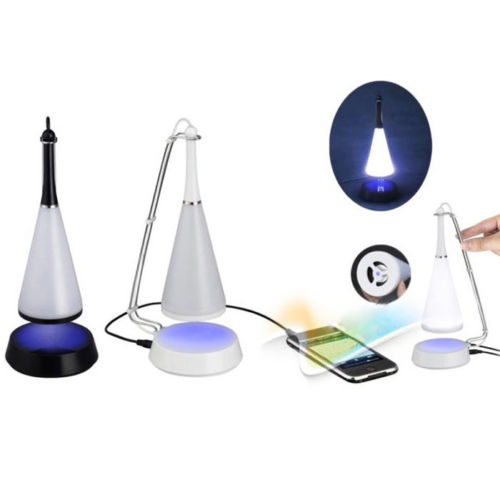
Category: lamp